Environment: real
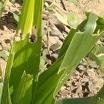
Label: fall_armyworm